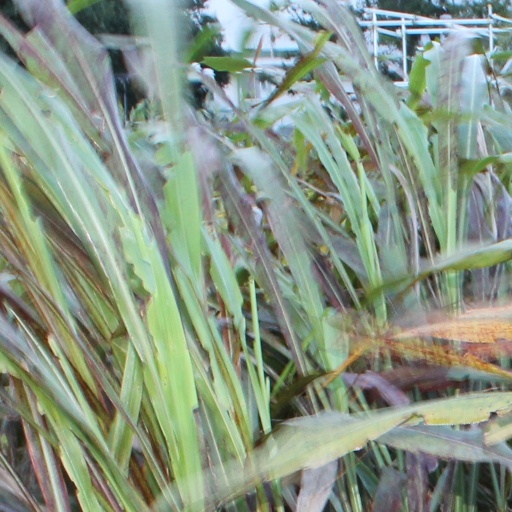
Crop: sorghum